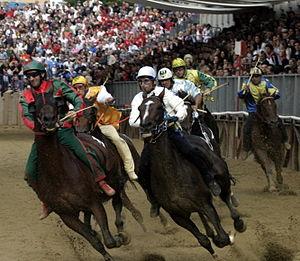
La course du palio. Course du Palio d'Asti (époque actuelle). עברית: הרוכבים בתחרות. Italiano: Palio di Asti. Un momento della Corsa. Piemontèis: Palio d'Ast.
Asti est une ville italienne située dans la province du même nom dont elle est le chef-lieu, dans le Piémont.
Le Palio di Asti est une fête traditionnelle italienne de source médiévale issue des célébrations patronales de saint Second d'Asti qui a lieu annuellement à Asti le troisième dimanche du mois de septembre sur la Piazza Centrale et qui culmine par une course de chevaux montés « à cru » c'est-à-dire sans selle.